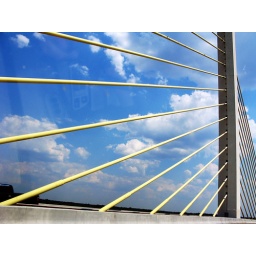
The second tallest bridge in Virginia. It allows 295 to cross the James River.